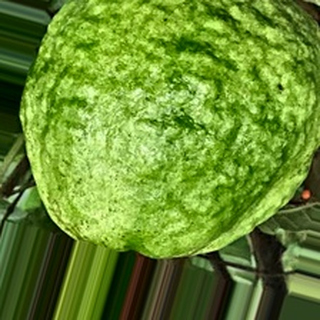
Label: healthy_guava